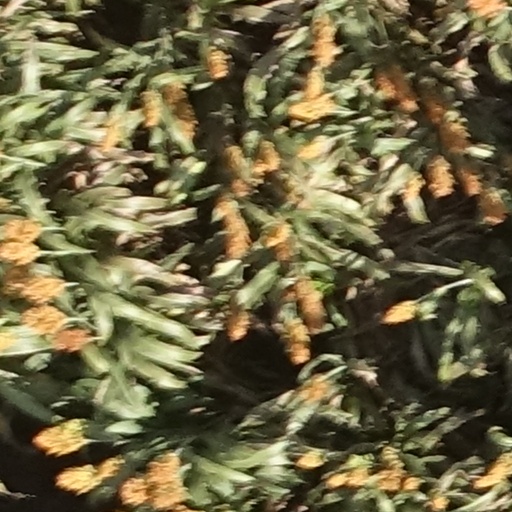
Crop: sorghum